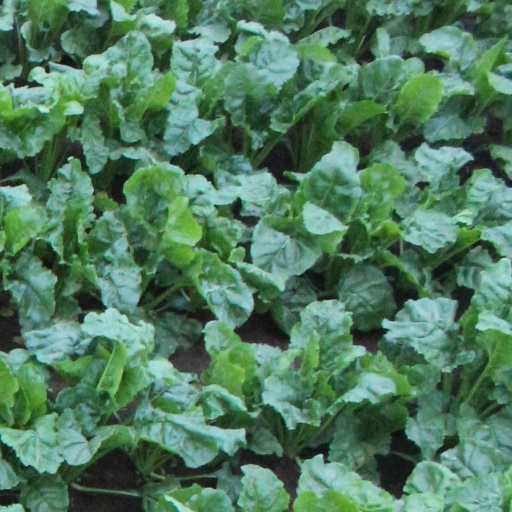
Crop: sugar beet